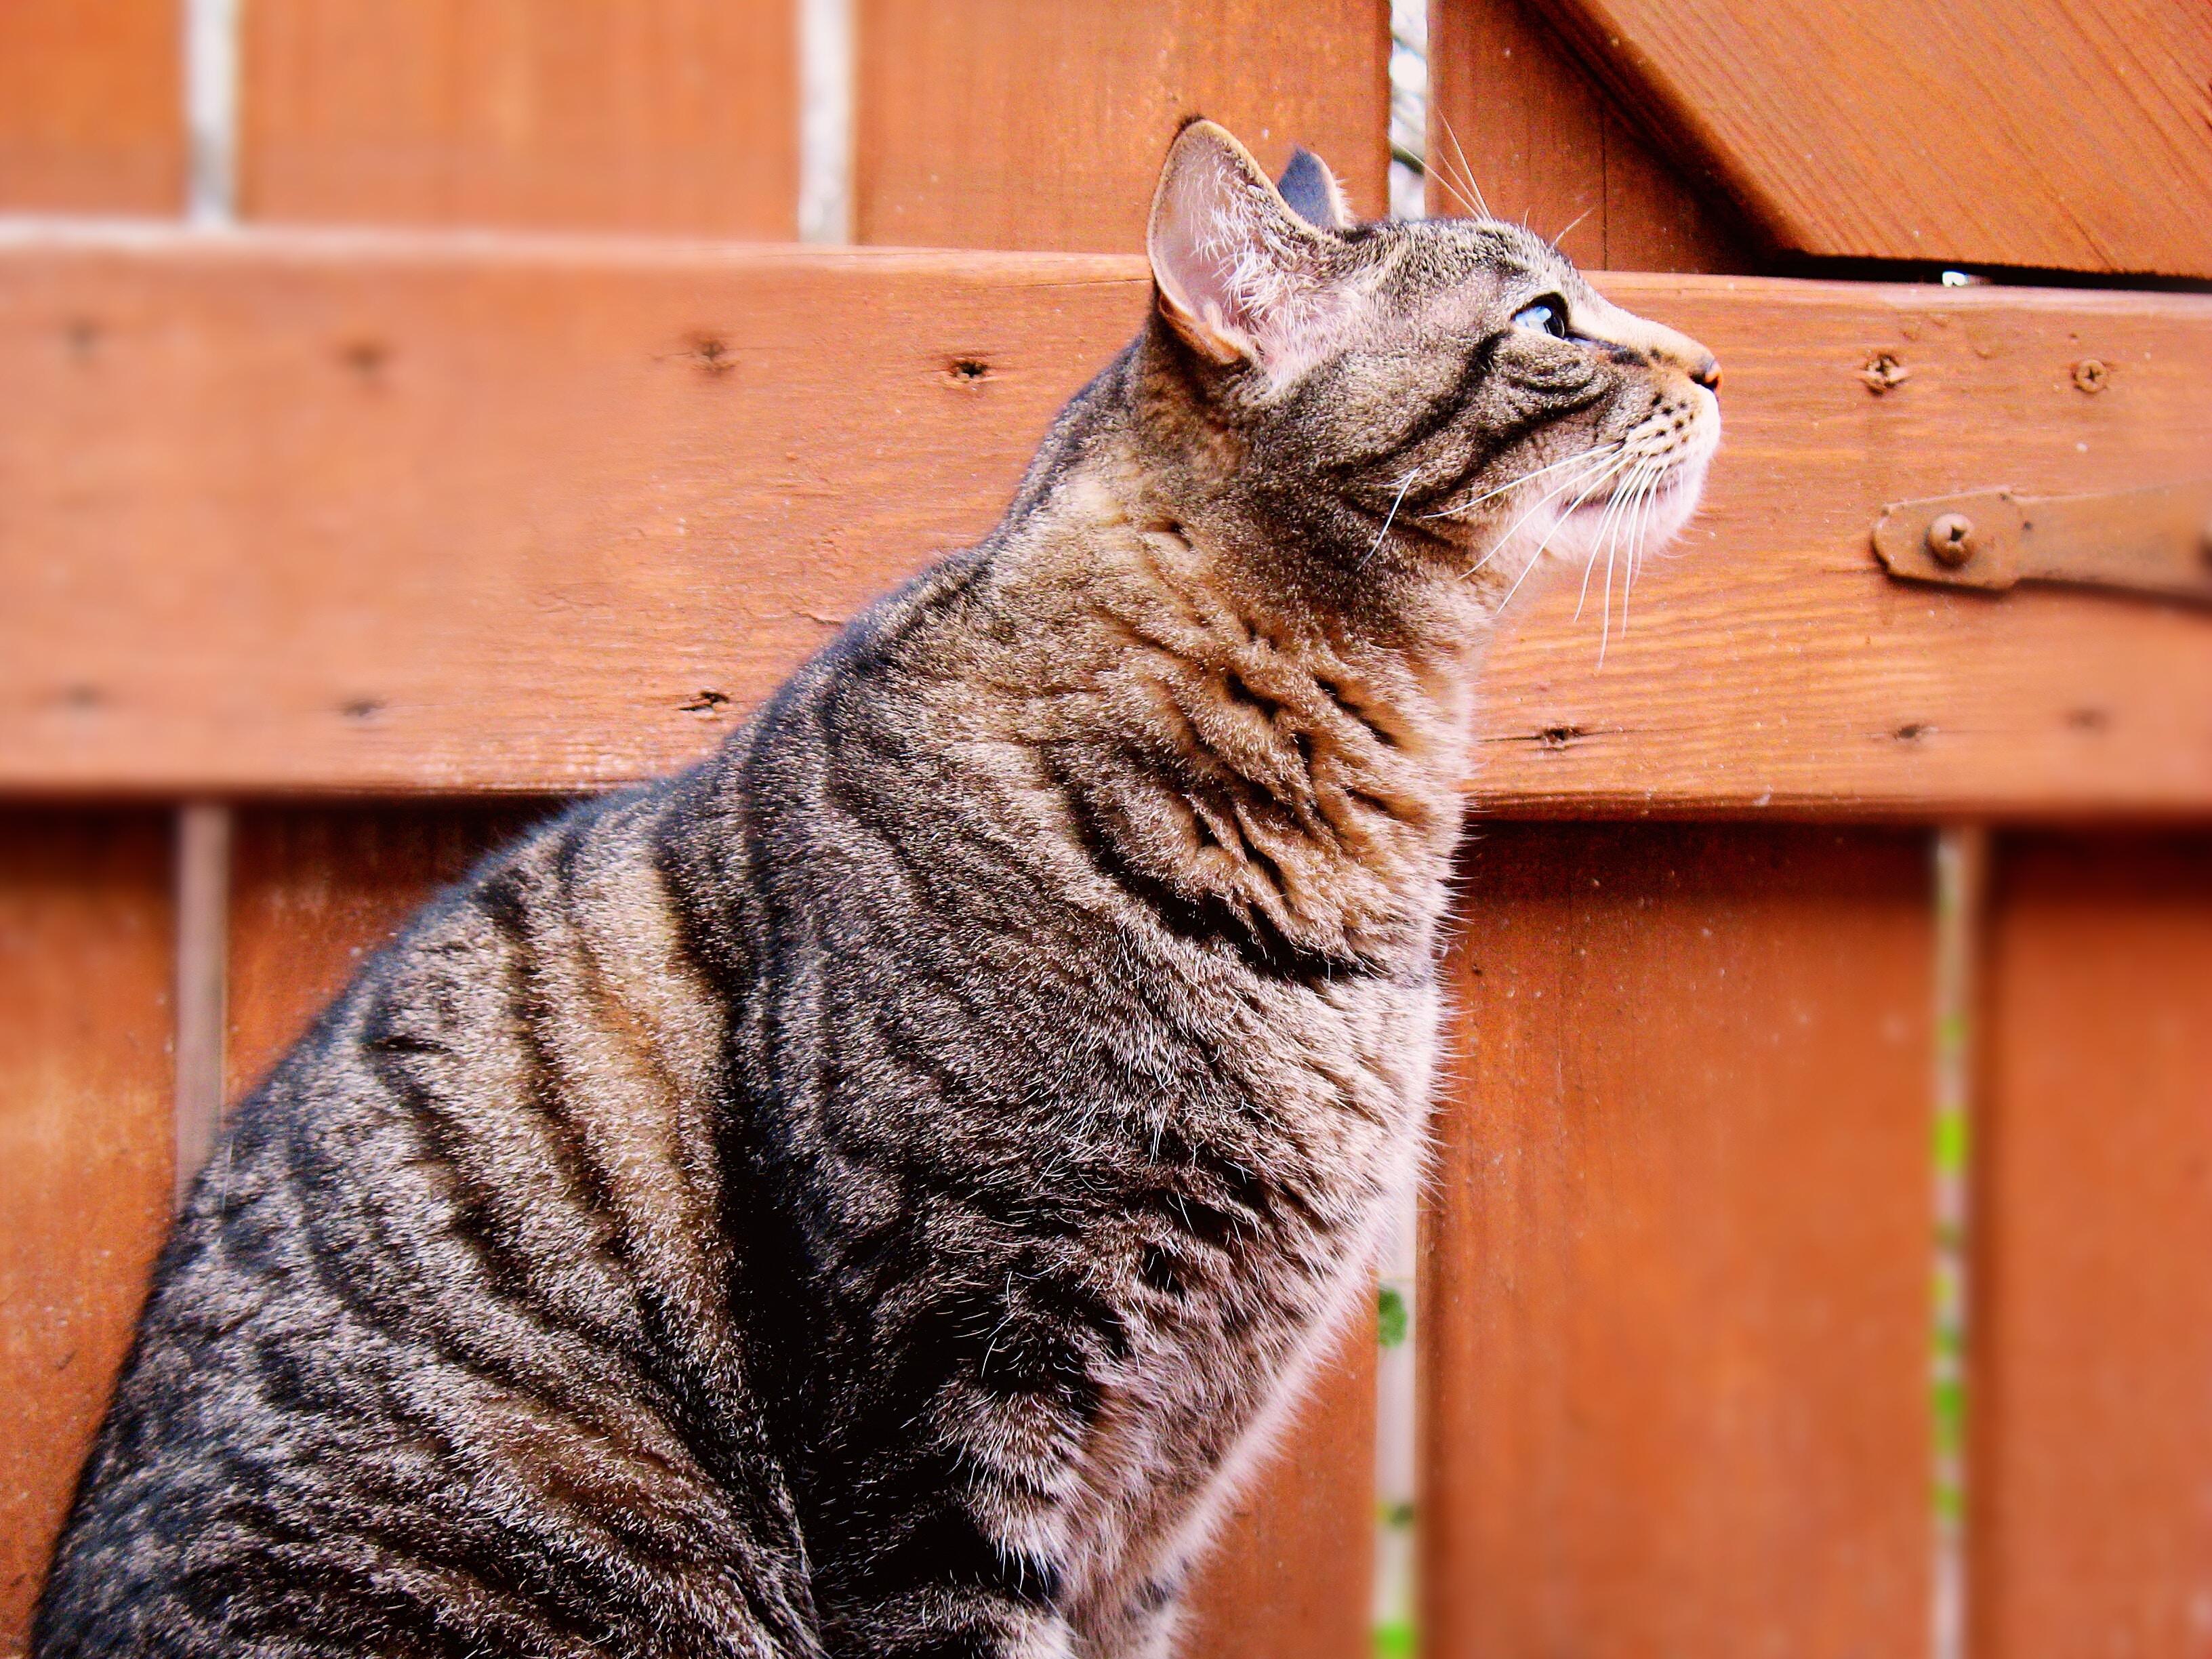
cat